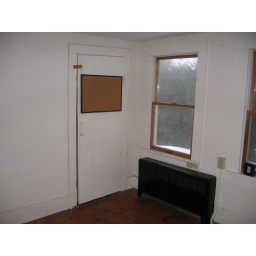
BEFORE: closet in bedroom with crazy angle door